Intangible Cultural Heritage of the Philippines

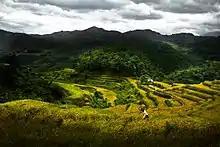
A woman chanting the Hudhud Chants of the Ifugao while harvesting grains in the Ifugao Rice Terraces. The oral tradition was declared by UNESCO as one of the "Eleven Masterpieces of the Oral and Intangible Heritage of Humanity" in 2001, and later inscribed in the UNESCO Intangible Cultural Heritage Lists in 2008.

The Philippines has a total of six intangible cultural heritage elements inscribed in the UNESCO Intangible Cultural Heritage Lists. These are four elements inscribed in the Representative List: the "Darangen epic of the Maranao people of Lake Lanao", "Hudhud chants of the Ifugao", "Tugging rituals and games" –shared with Cambodia, South Korea, and Vietnam–, and "Aklan piña handloom weaving". There is one element inscribed in the Register of Good Safeguarding Practices, "The School of Living Traditions (SLT)", and there is one element inscribed in the List in Need of Urgent Safeguarding, "Buklog, thanksgiving ritual of the Subanen people".